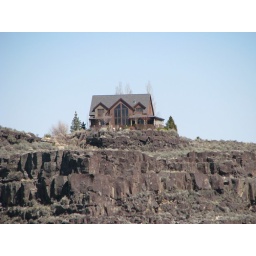
this house is on a high hill above the lake . it is really nice looking